Epicormic shoot

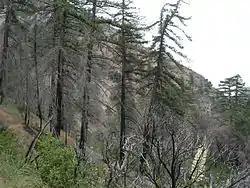
"Pseudotsuga macrocarpa" showing branch regeneration after a crown fire through epicormic shoots. Note the charred tree trunks.

As one of their responses to frequent bushfires which would destroy most other plants, many Eucalypt trees found widely throughout Australia have extensive epicormic buds which sprout following a fire, allowing the vegetative regeneration of branches from their trunks. These epicormic buds are highly protected, set deeper beneath the thick bark than in other tree species, allowing both the buds and vascular cambium to be insulated from the intense heat. Not all eucalypt trees possess this means of vegetative recovery, and the ability of a tree to survive and re-sprout depends on many factors, such as fire intensity, scorch height, and tree height, species, age, and size. Jarrah trees, found in the south-west of Western Australia, have epicormic buds which are activated after a bushfire or other extreme conditions.